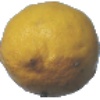
Label: lemon